Zeno of Citium

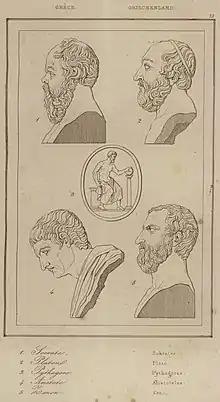
Socrates, Plato, Pythagoras, Aristotle & Zeno by François Pouqueville

In his treatment of logic, Zeno was influenced by Stilpo and the other Megarians. Zeno urged the need to lay down a basis for logic because the wise person must know how to avoid deception. Cicero accused Zeno of being inferior to his philosophical predecessors in his treatment of logic, and it seems true that a more exact treatment of the subject was laid down by his successors, including Chrysippus. Zeno divided true conceptions into the comprehensible and the incomprehensible, permitting for free-will the power of assent ("sinkatathesis"/συνκατάθεσις) in distinguishing between sense impressions. Zeno said that there were four stages in the process leading to true knowledge, which he illustrated with the example of the flat, extended hand, and the gradual closing of the fist: